Hilton Clarke

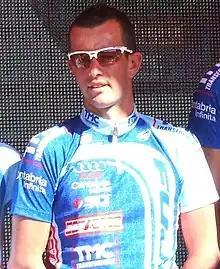

Hilton Clarke (born 7 November 1979) is an Australian former professional cyclist. Born in Ormond, Clarke became a professional in 2001. He was introduced to the sport by his father Hilton Clarke, an Olympic cyclist, at the age of 9.